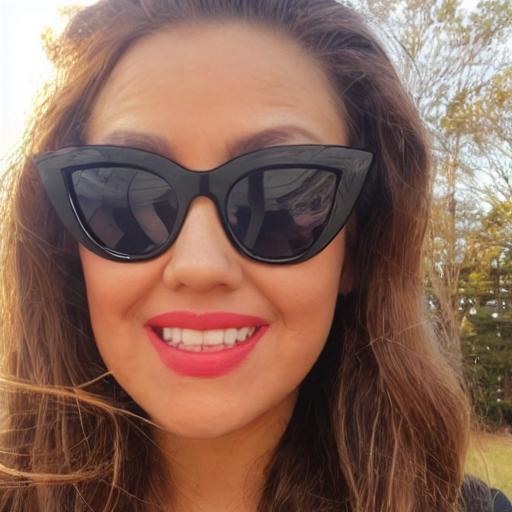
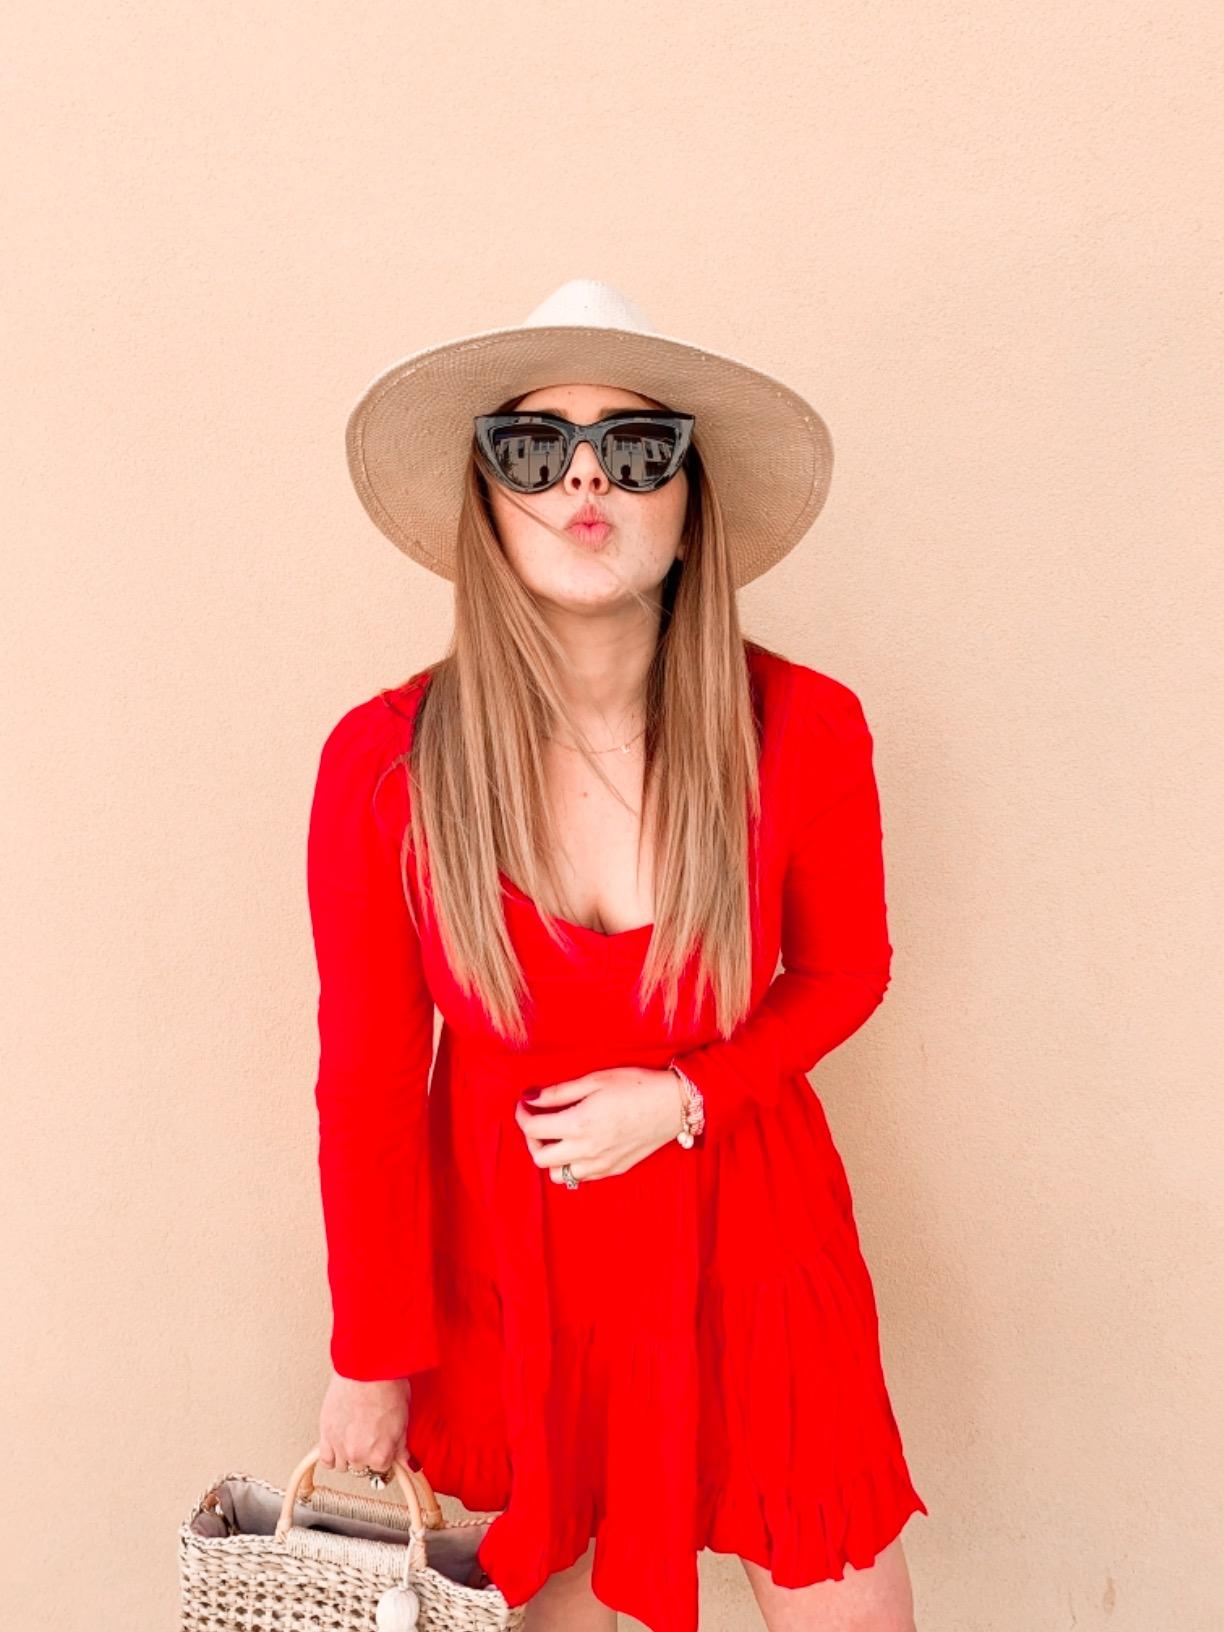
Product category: accessories_sunglasses
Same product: no